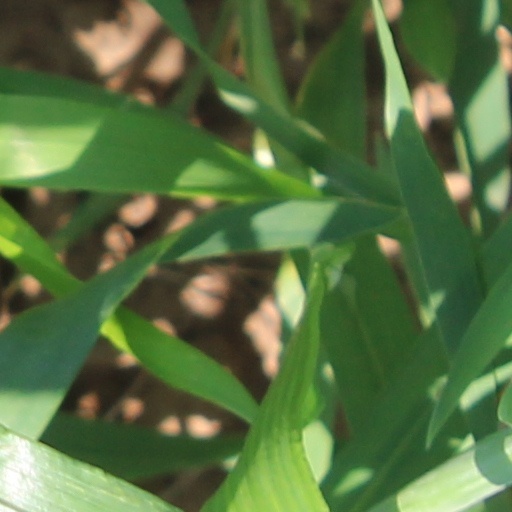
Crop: wheat